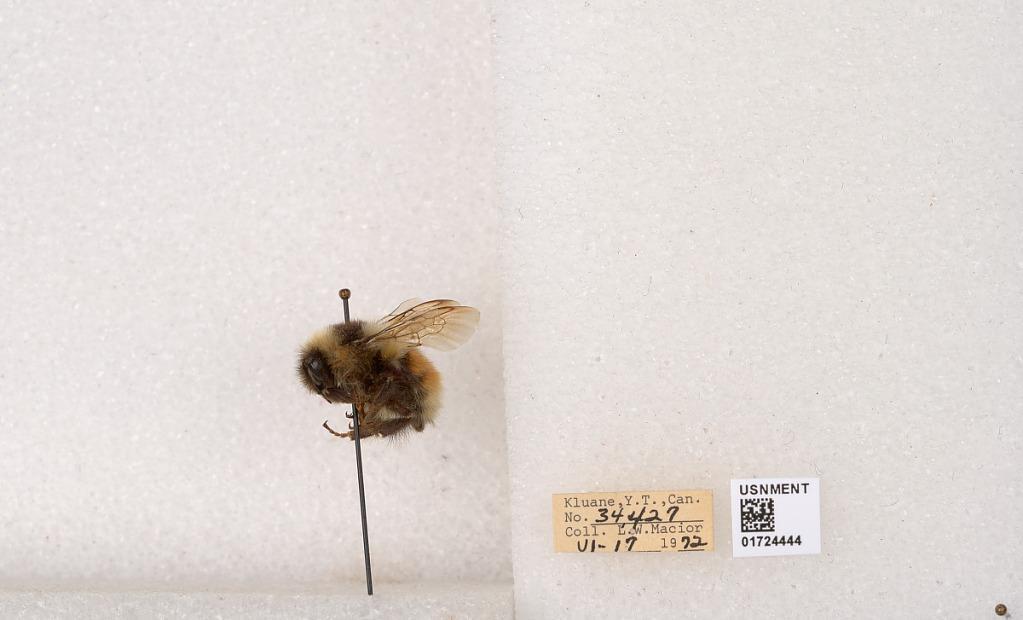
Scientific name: Bombus (Pyrobombus) sylvicola Kirby
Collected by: L. Macior
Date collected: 1972-6-17
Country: Canada
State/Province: Yukon Territory
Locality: Kluane National Park and Reserve
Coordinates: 60.7493, -139.504